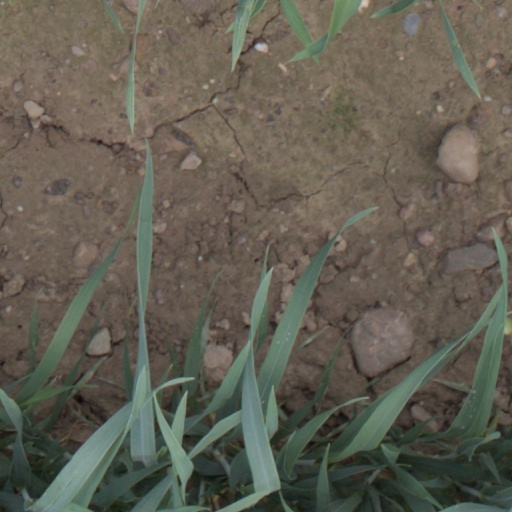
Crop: wheat